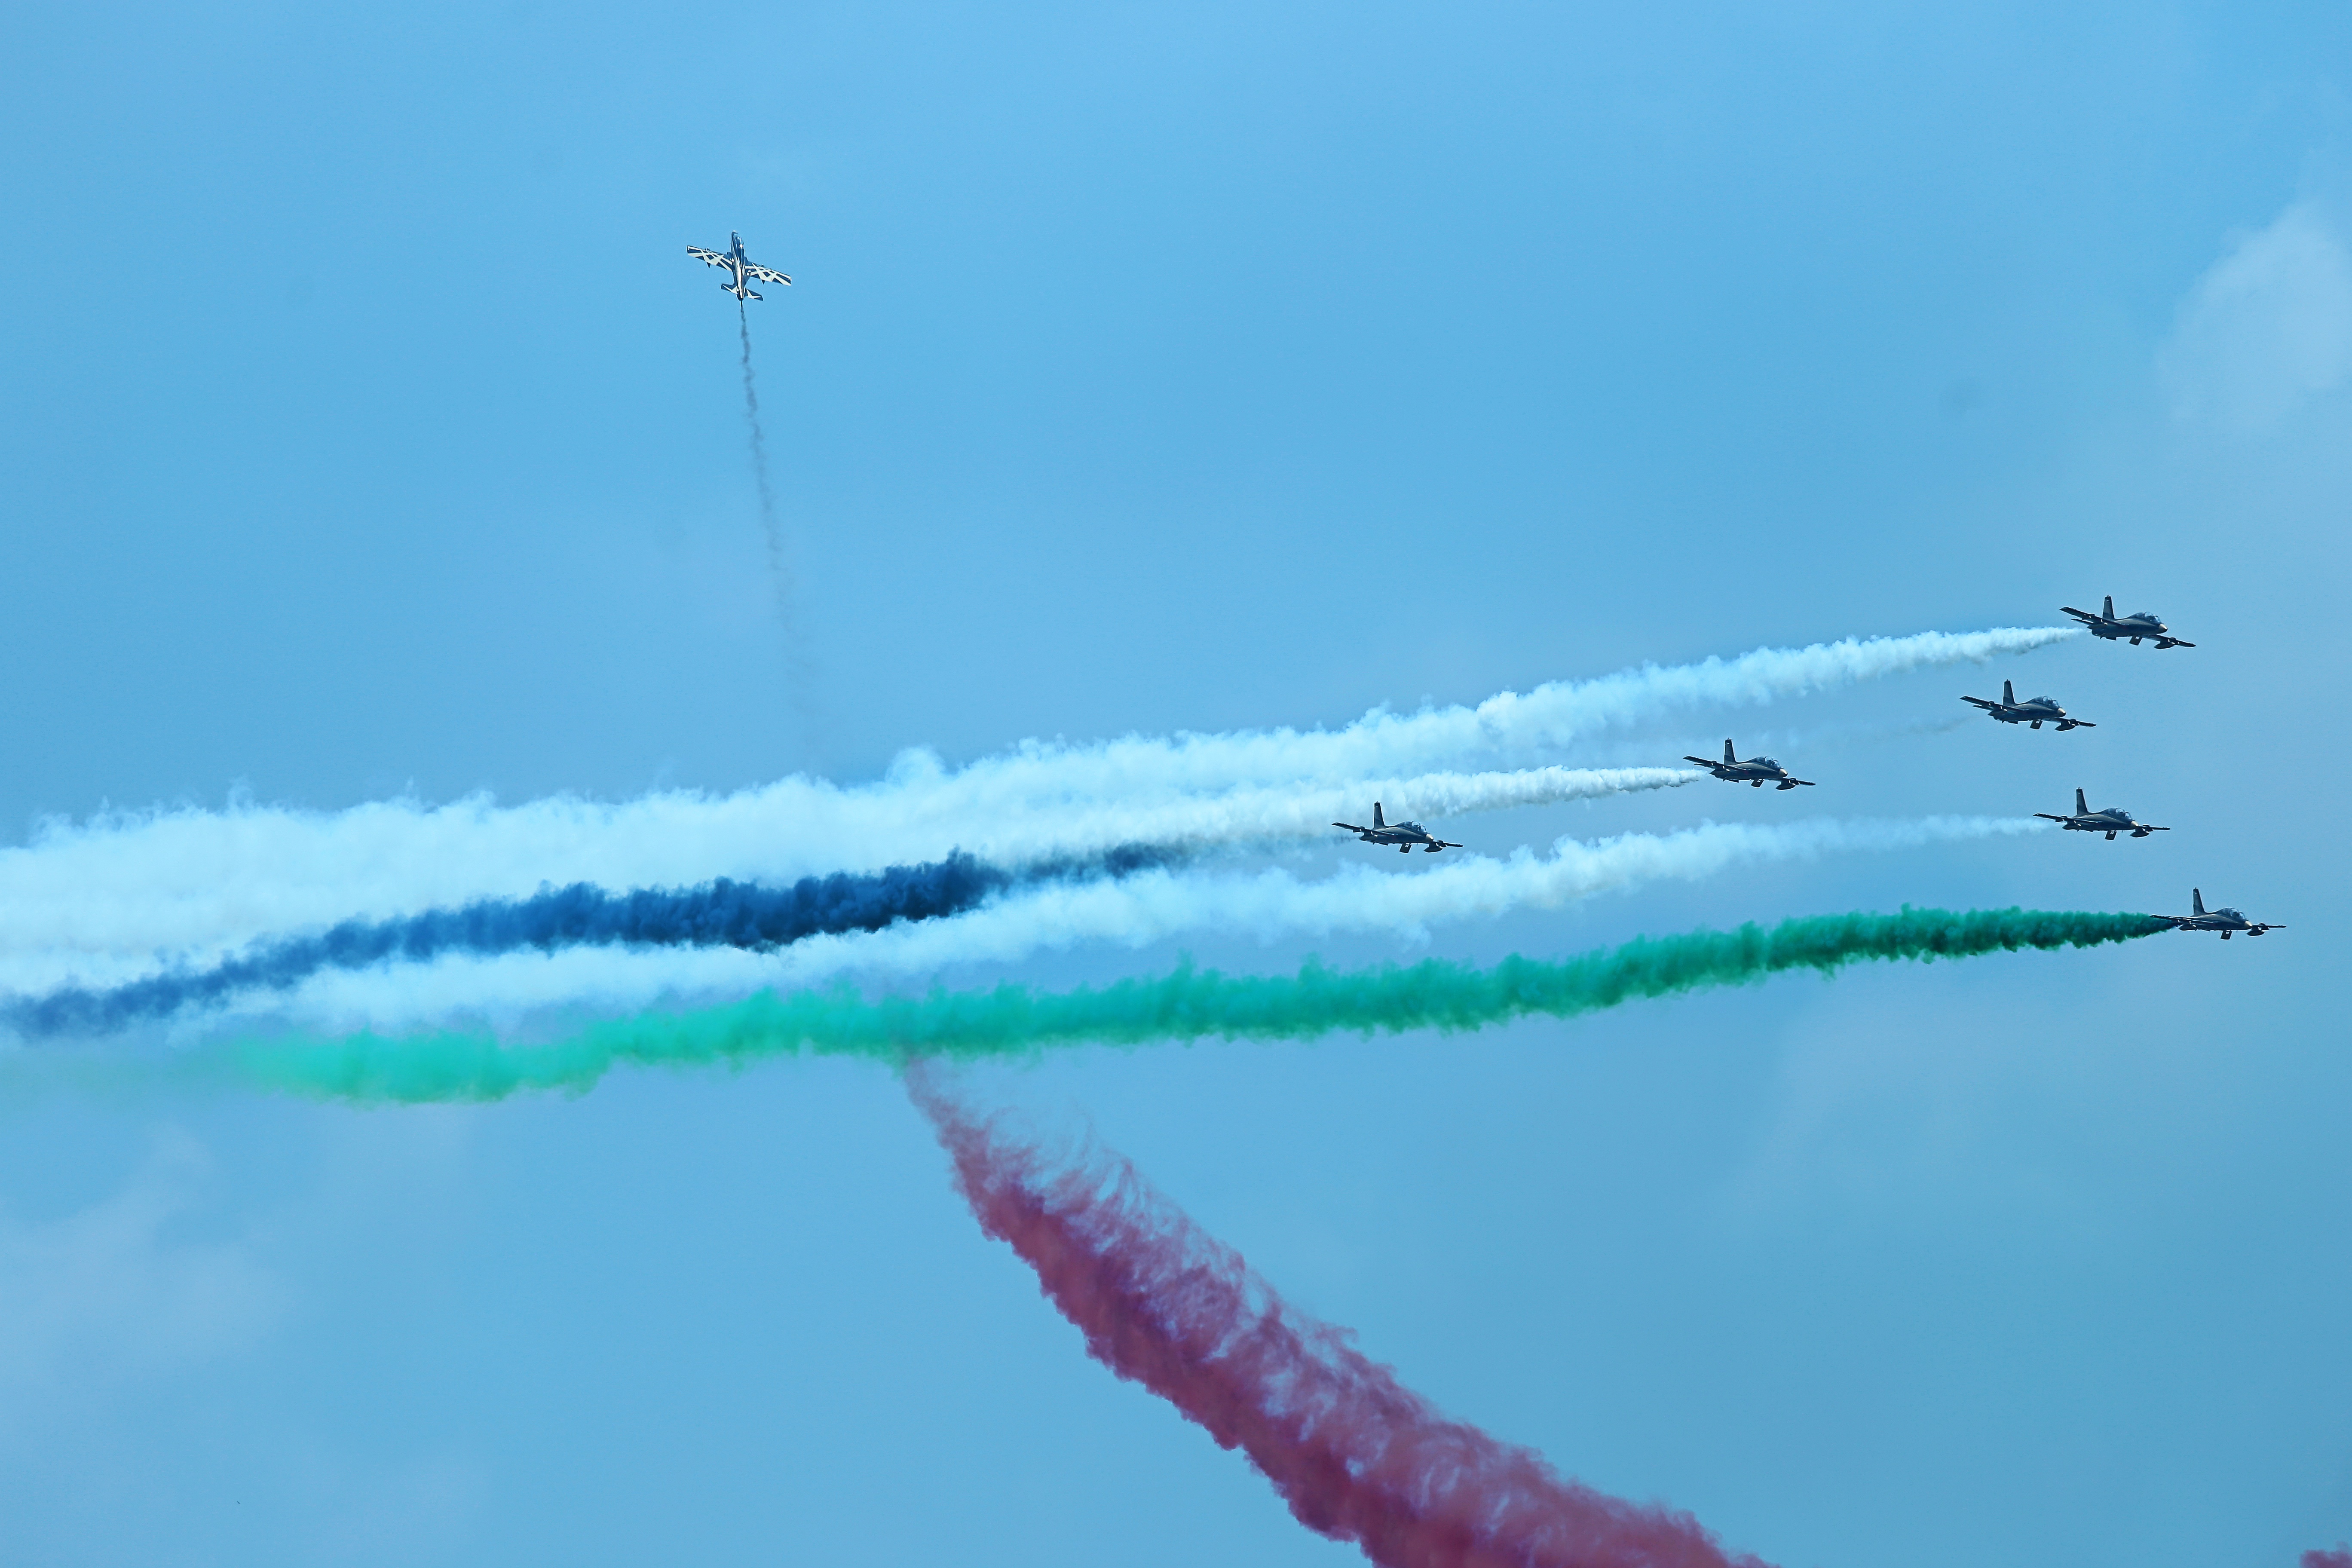
wind, vehicle, aerobatics, atmosphere of earth